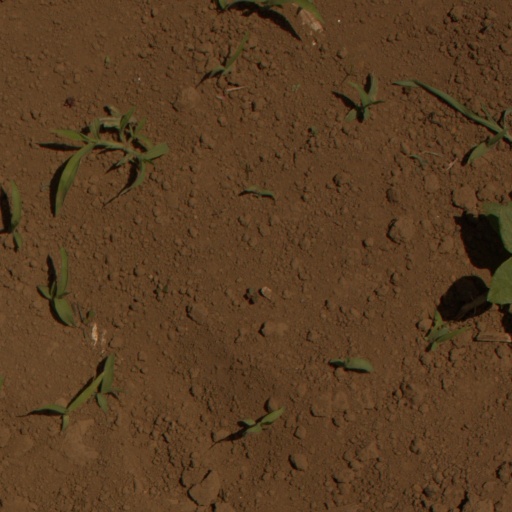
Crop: Jerusalem artichoke